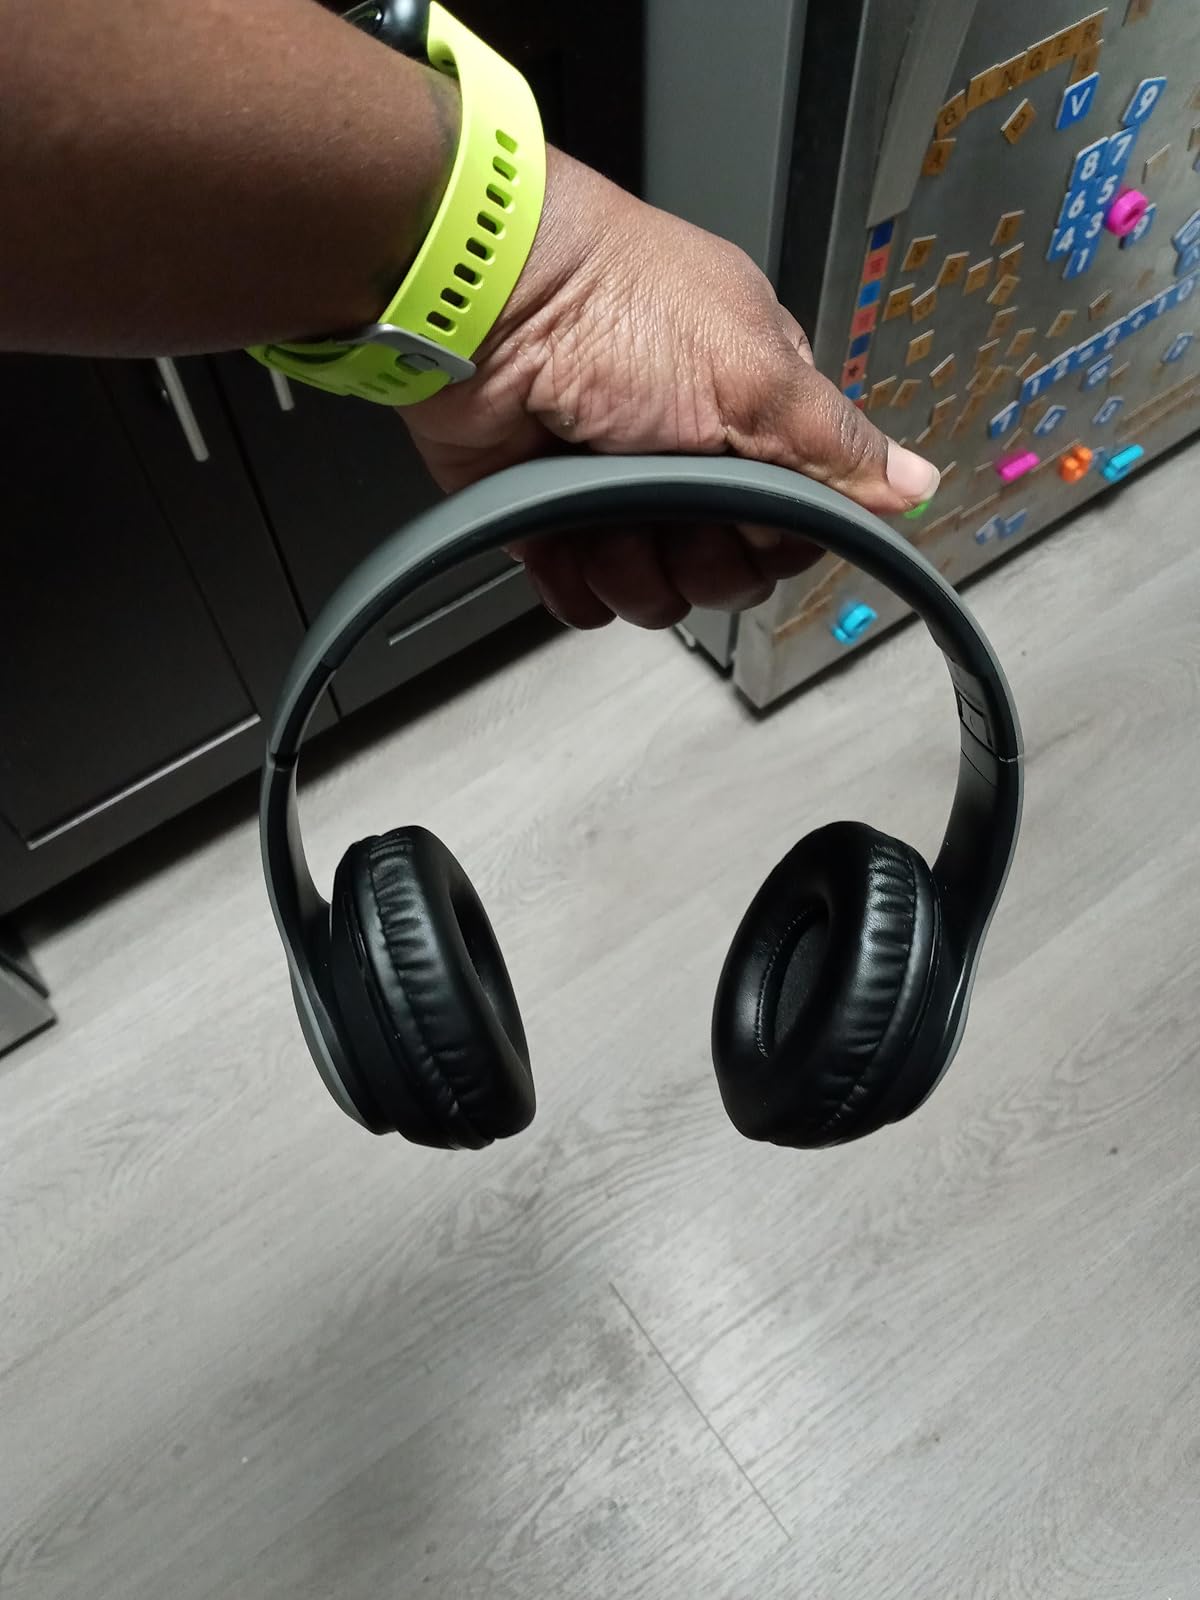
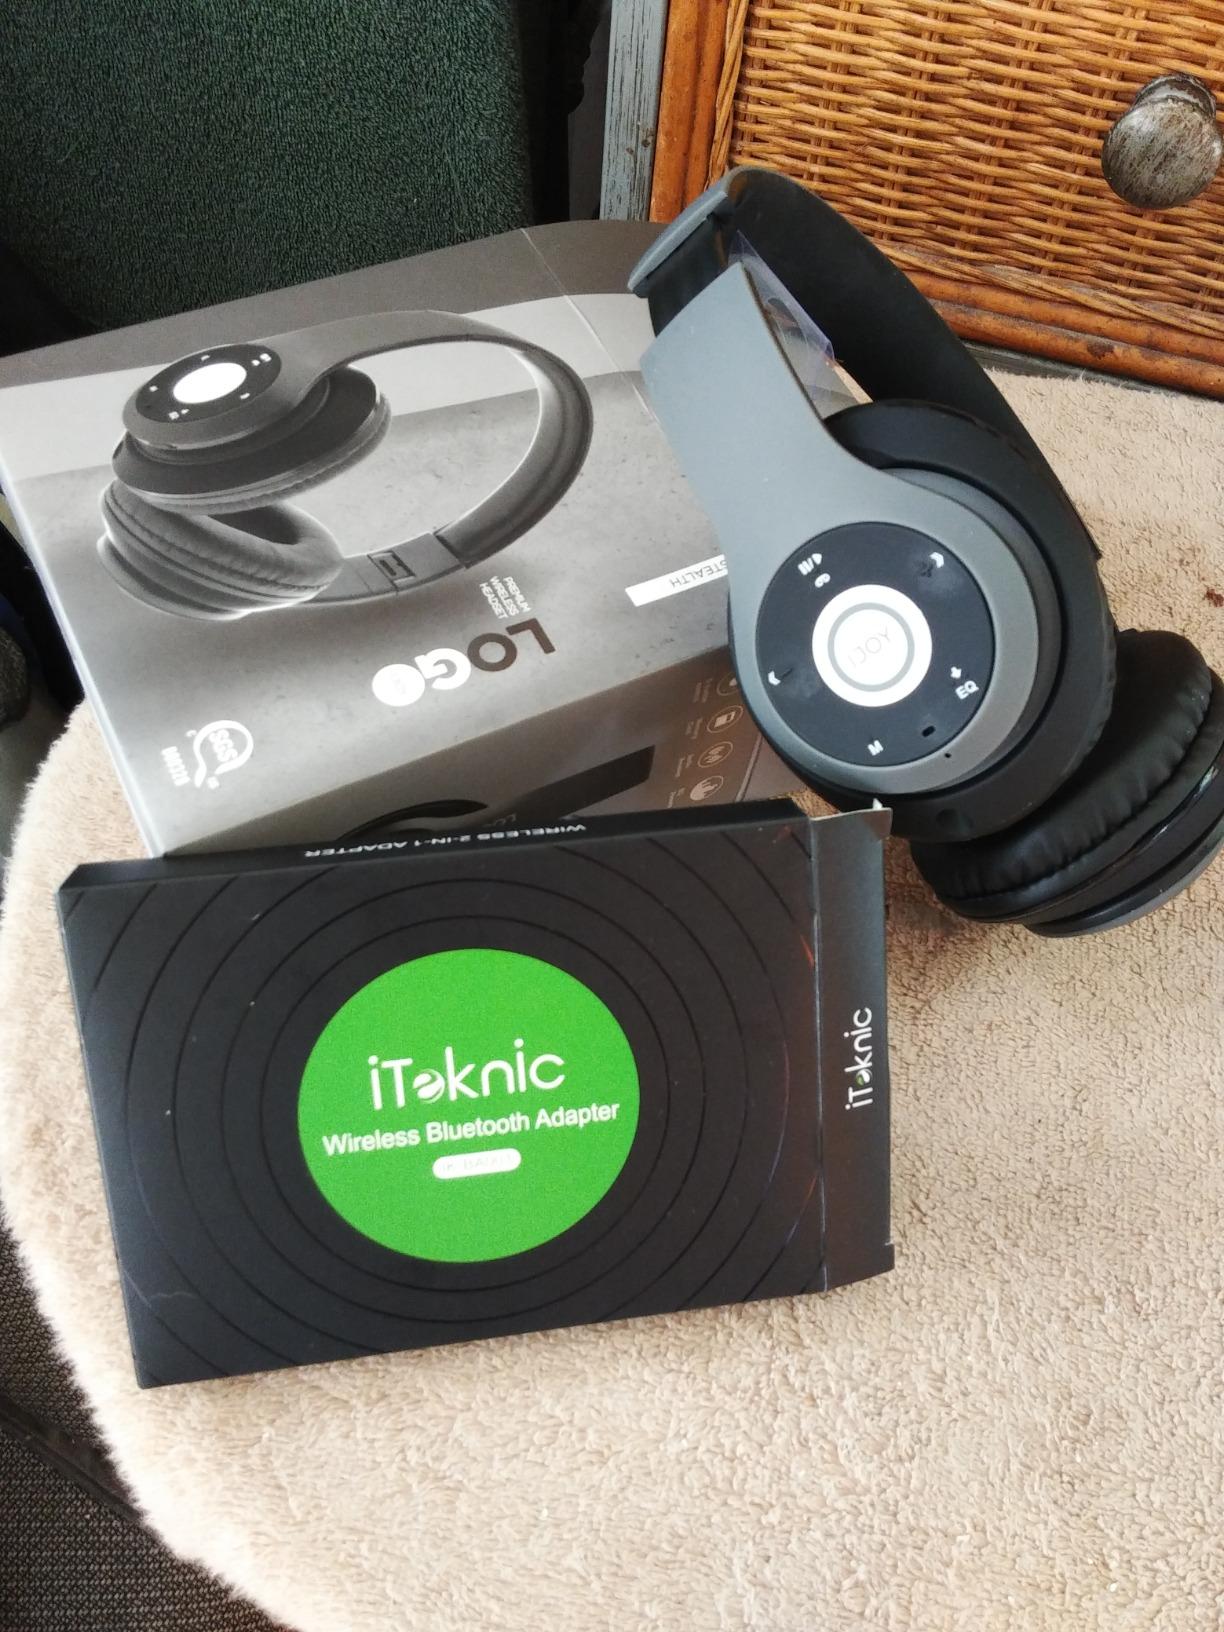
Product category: headphones
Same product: yes